TEX55

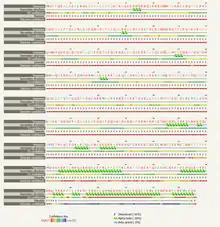
Secondary structure of the TEX55 protein. The secondary structure of TEX55 is mainly alpha-helices and coiled domains.

Tertiary structures of TEX55 was generated using Phyre2. The C-terminus, which is highly conserved, was calculated to have a 30 residue alpha-helix that has relatively high confidence (82.3%). The highly conserved, high-confidence, alpha-helix is colored in red in the 3D structure image of TEX55 to the above. The overall tertiary structure of TEX55 is globular.